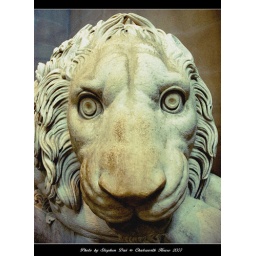
a stone lion in chatsworth house